Batman: Strange Days

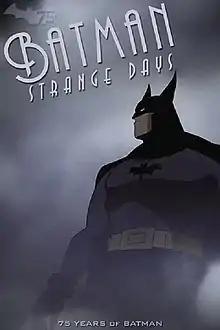
Poster

Batman: Strange Days is a 2014 animated superhero short film based on the popular DC Comics character Batman. Directed by Bruce Timm, it was created to celebrate the 75th anniversary of the conception of the character.